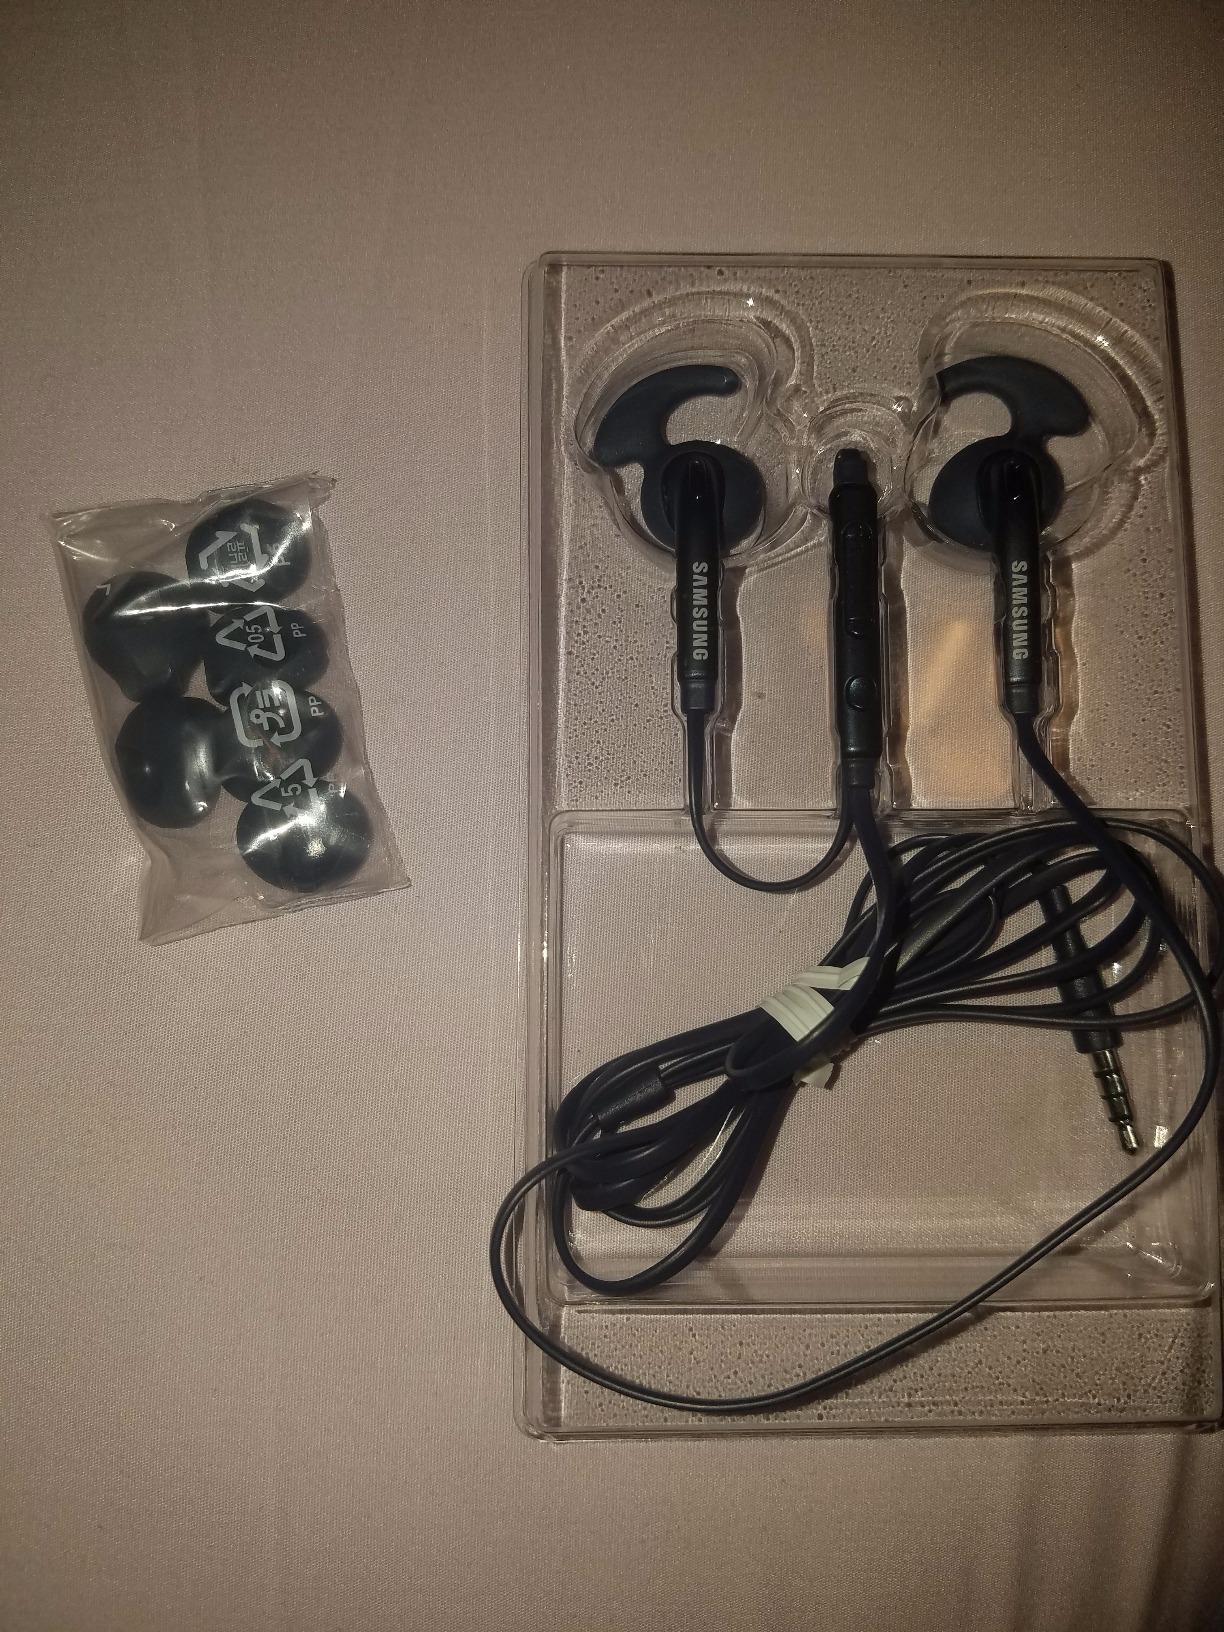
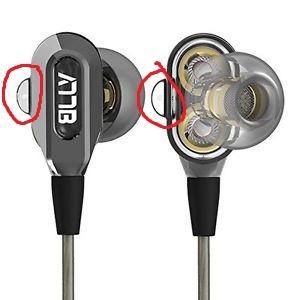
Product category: headphones
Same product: no